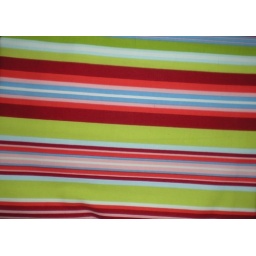
This nice stripped fabric matched many of the prints that have lime green and red in them.